Assam Cricket Association Stadium, Guwahati

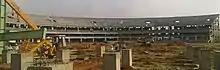
Barsapara Cricket Stadium during construction

On 10 October 2017, the stadium hosted its first T20I. The match was played between Australia and hosts India, Australia won the game by eight wickets. In this match, the newly inaugurated stadium recorded an attendance of 38,132.